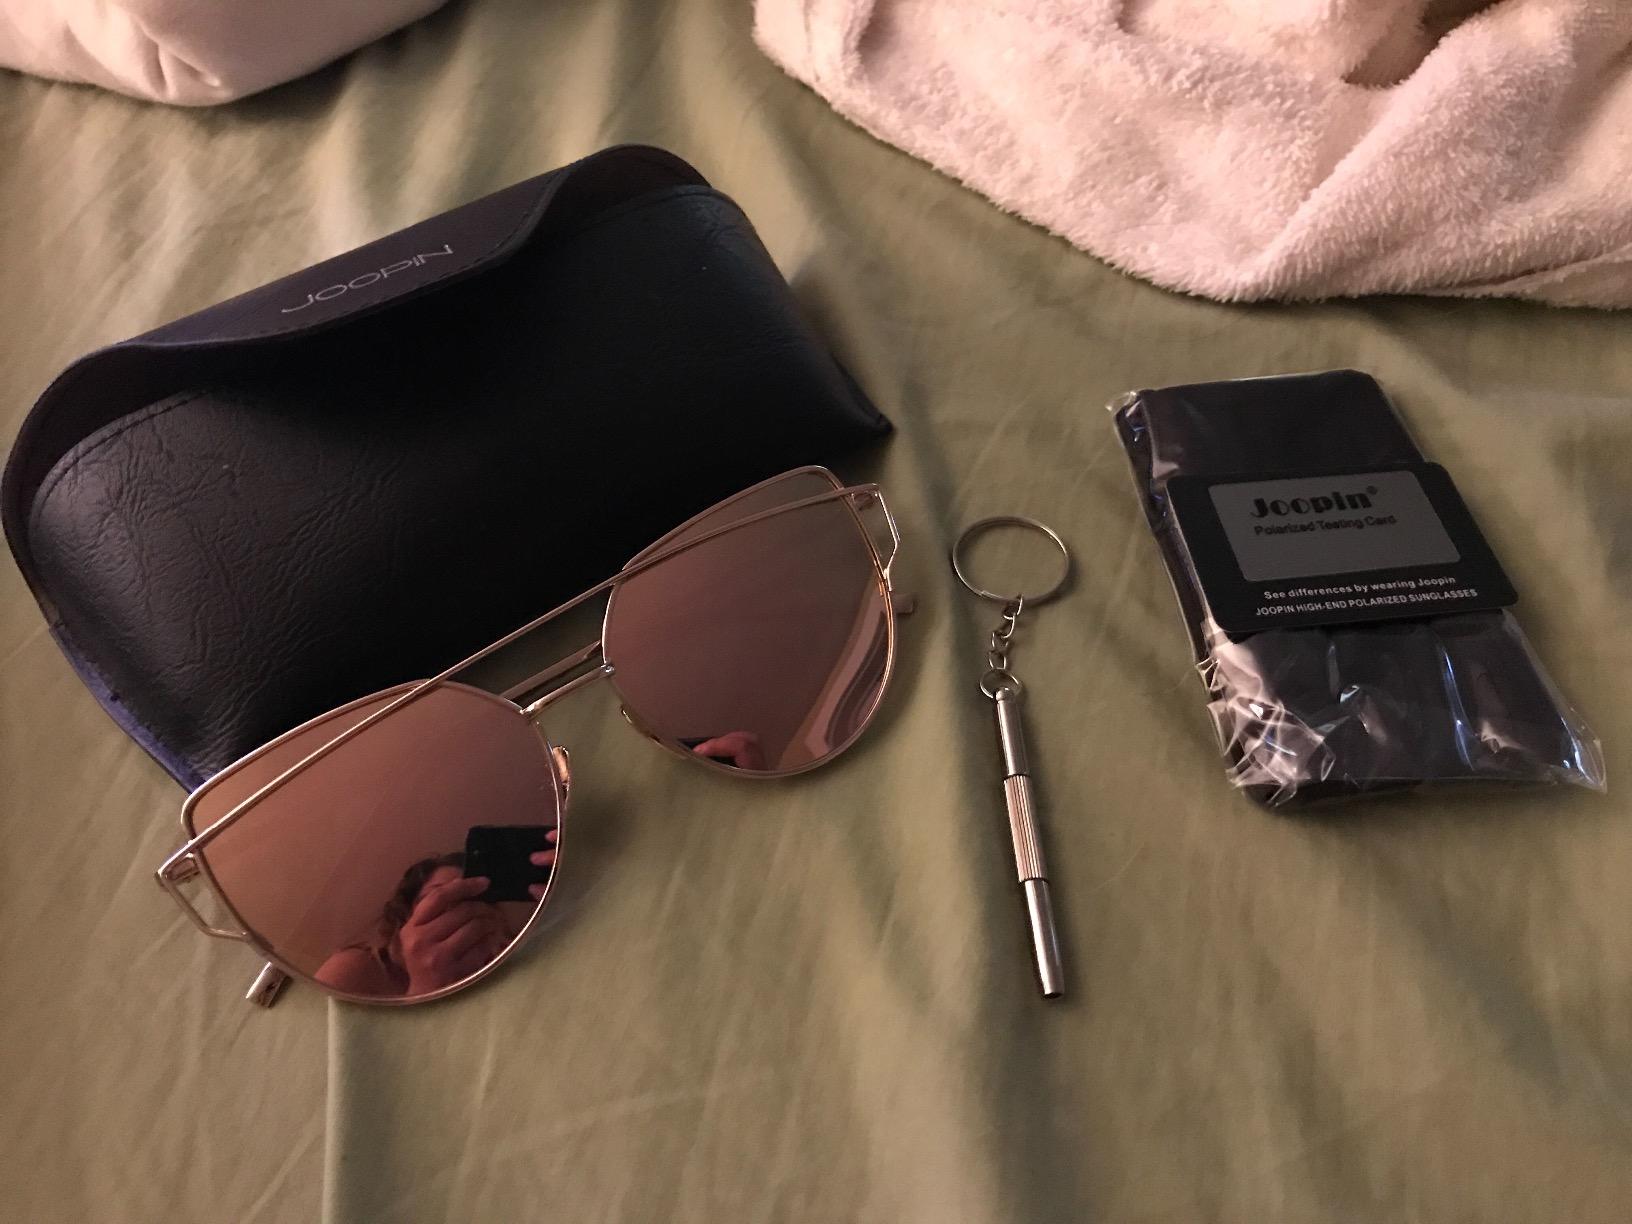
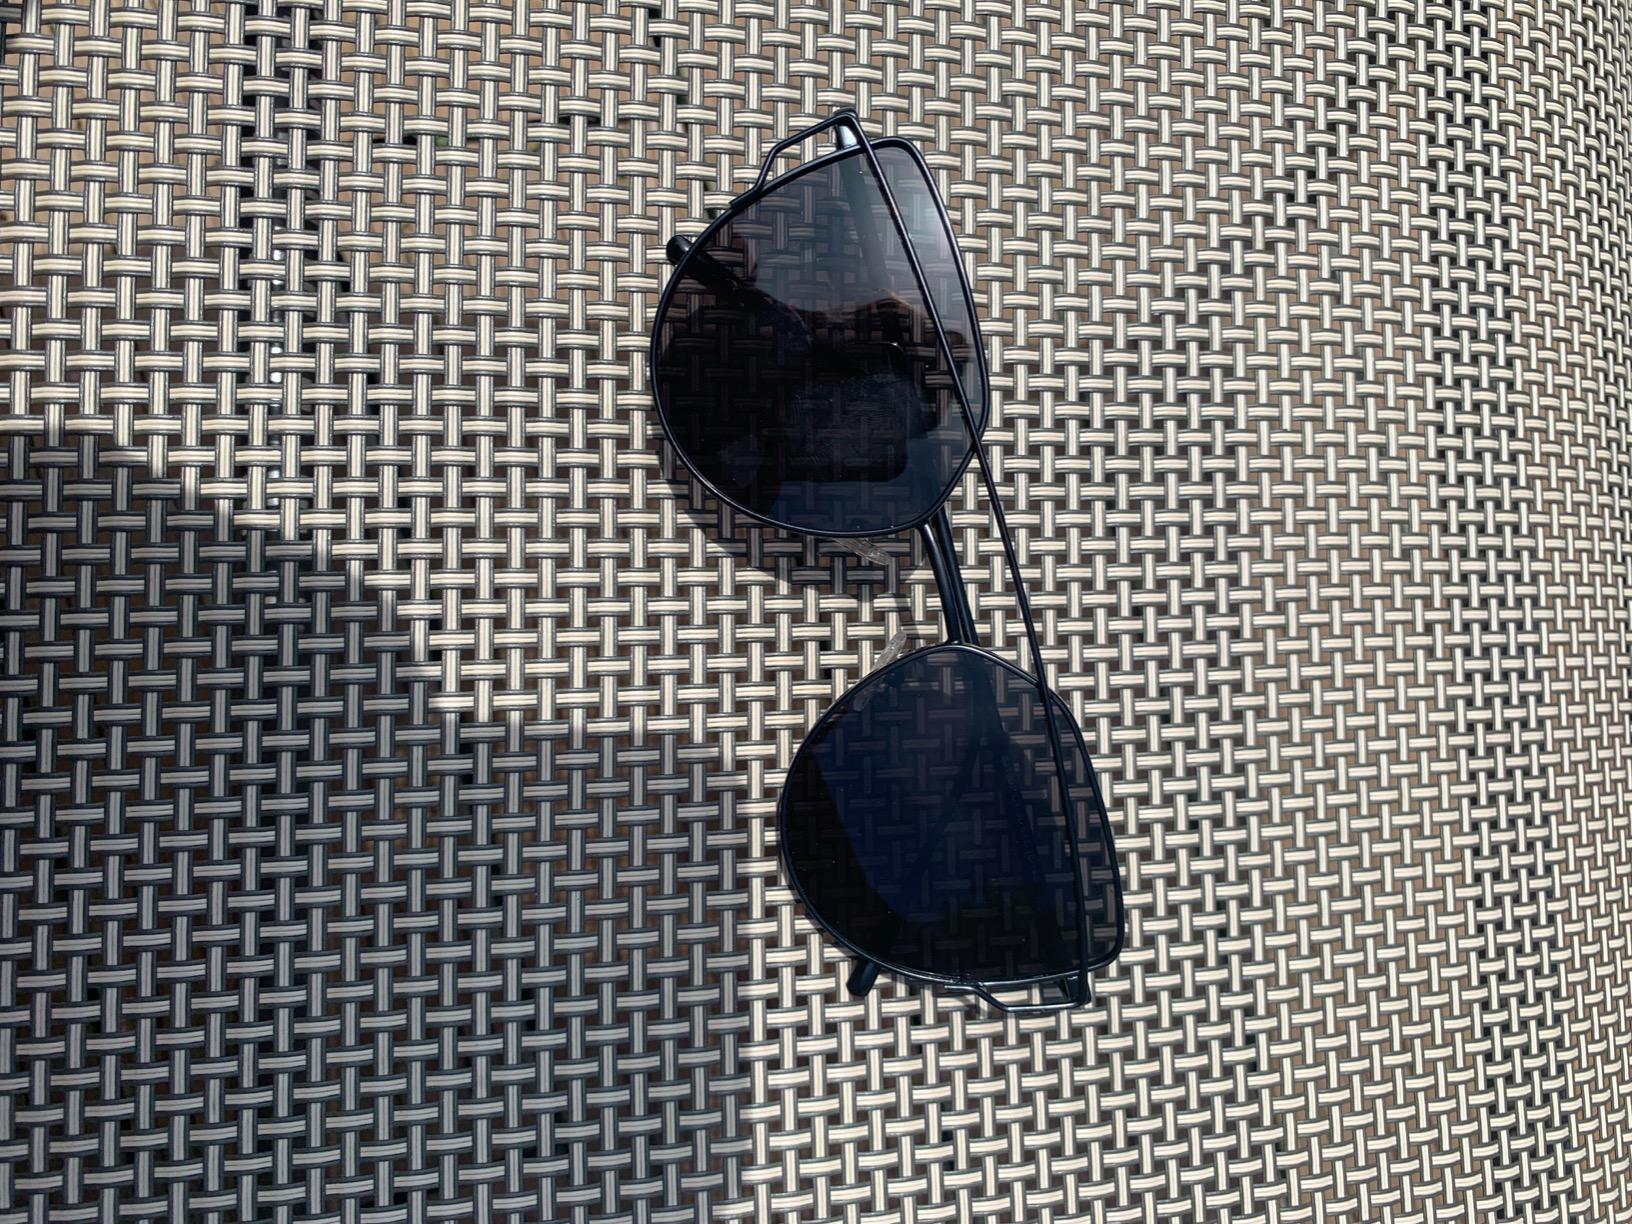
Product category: accessories_sunglasses
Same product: no